Arken Museum of Modern Art

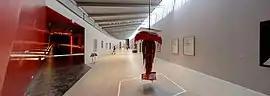
Interior of ARKEN

The Museum reopened its doors publicly on 5 September 2009, following a renovation executed by Arken's original architect Søren Robert Lund and design partner, C. F. Møller Architect. The refurbishment consisted of 3 sections: a new sculpture gallery and main entrance by Søren Robert Lund, and education and experience workshop areas designed by Anna Maria Indrio of CF Møller Architects.